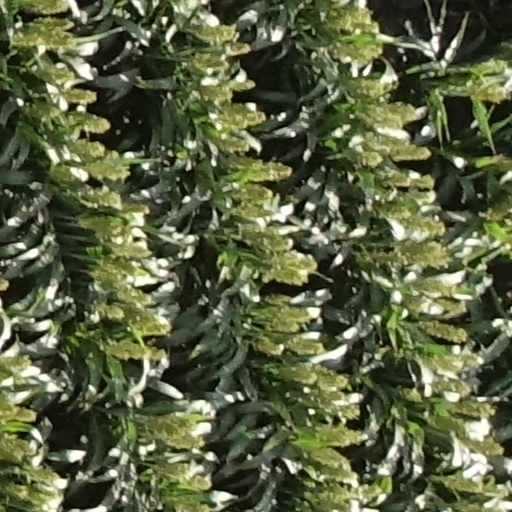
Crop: sorghum